Sky position (RA, Dec in degrees): 235.489, 8.688
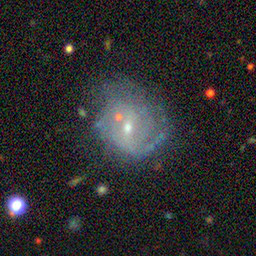
Galaxy morphology: Unbarred Loose Spiral Galaxies